Orlando International Airport Intermodal Terminal

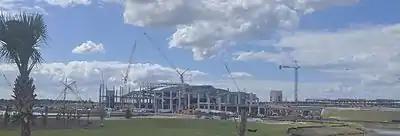
Orlando International Airport Intermodal Terminal under construction (2017)

The facility mostly reuses plans from the proposed Florida High Speed Rail system. In that plan, the Orlando International Airport station was to be the northern terminus of the initial Tampa-to-Orlando route along Interstate 4. The plan was effectively cancelled when Florida governor Rick Scott announced he would reject federal funding for the project. The Greater Orlando Aviation Authority had already invested considerably in improvements to accommodate the station and high-speed rail line, such as the extra length of the south taxiway bridges over the southern airport access road, which is now used by Brightline. As part of the $684 million intermodal complex, the airport authority has also built a 2,400 space parking garage.